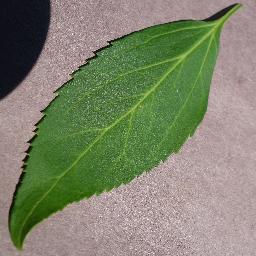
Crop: cherry
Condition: (including_sour)_healthy